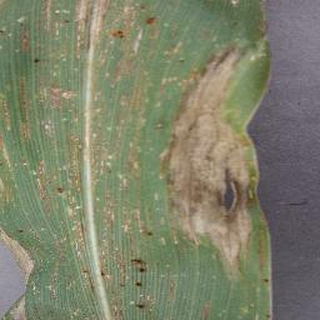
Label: corn_northern_leaf_blight